Long Spruce Generating Station

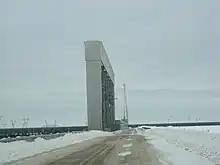
Looking along the roadway that crosses the dam at Long Spruce generating station in Gillam, Manitoba. On the left is the spillway gate hoist tower; the powerhouse and communication antenna can be seen in the distance.

Long Spruce Generating Station is a run-of-the-river hydroelectric dam on the Nelson River approximately northeast of Winnipeg in the Canadian province of Manitoba.